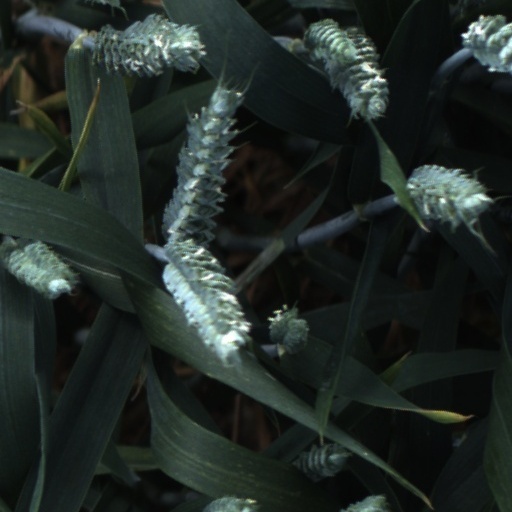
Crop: wheat